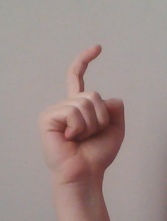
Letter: ra